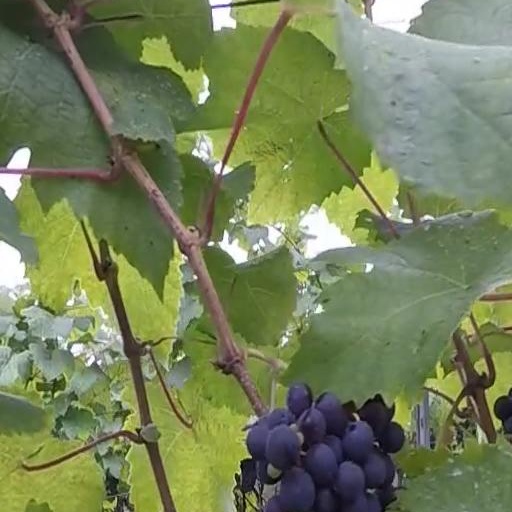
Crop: grape